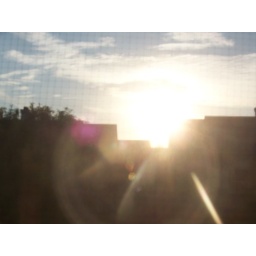
Sun going down under the clear blue sky.